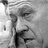
Emotion: sad